International Polar Year

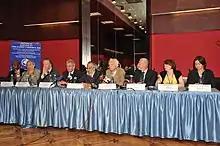
Press conference IPY 2008

The fourth IPY (2007–2008) was sponsored by the International Council for Science (ICSU) and the World Meteorological Organization (WMO). The Scientific Committee on Antarctic Research (SCAR), an interdisciplinary body of ICSU assumed responsibility for coordinating all IPY-related Antarctic research, and the International Arctic Science Committee (IASC), an ICSU affiliate body, promoted and helped to plan the Arctic-focused IPY research. Initial planning for the fourth IPY began in 2003 under an International Planning Group (chaired by Professor Chris Rapley and Dr Robin Bell), and the organization and implementation of the main phase of this IPY took place in 2005–2009 with leadership from the newly established ICSU-WMO Joint Committee (co-chaired by Dr Michel Béland and Dr Ian Allison, who was later replaced as co-chair by Prof. Jerónimo López-Martínez), its subcommittees and the International Programme Office (led by Dr David Carlson).